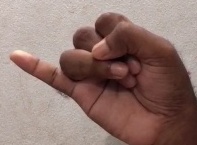
ASL sign: J